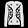
Label: Pullover